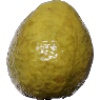
Label: Guava 1